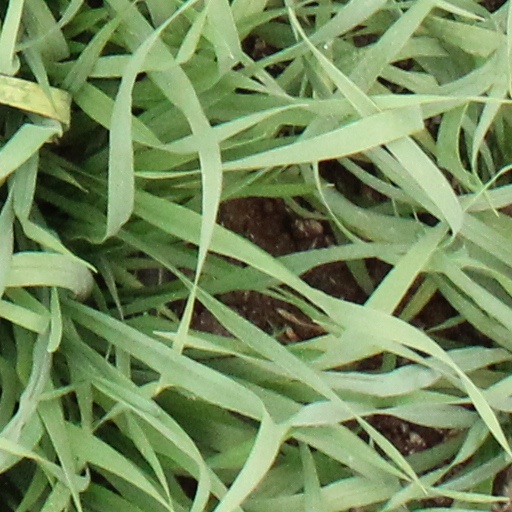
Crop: wheat